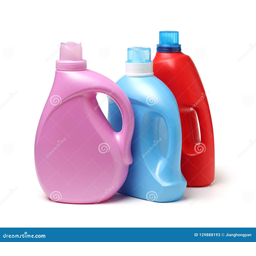
Label: plastic